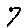
Label: 7